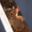
Label: rabbit